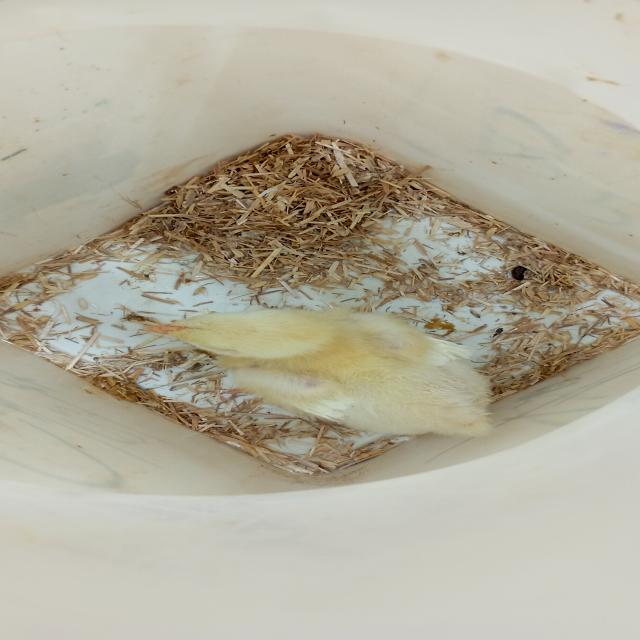
Weight: 198 g